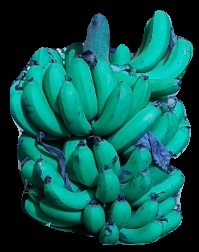
Variety: pachbale
Grade: grade2